Convair B-58 Hustler

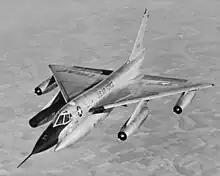
B-58A in flight

The B-58 was operated by a crew of three: pilot (the aircraft commander or "AC"), radar navigator/bombardier ("Nav"), and defense systems operator ("DSO"). They were seated in separated tandem cockpits. The AC's cockpit, which was provided with very deep windows, was considered to be mostly conventional for a large multiengine aircraft. The DSO was provisioned with a complex arrangement of different systems, which Gunston and Gilchrist describe as being the most complicated of any aircraft of the era. The space allocated to the crew, despite being roughly half of the fuselage's internal volume, was typically considered to be cramped and claustrophobic.